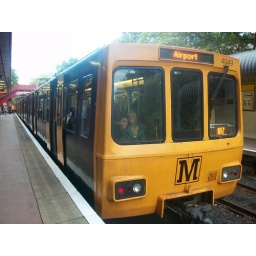
Tyne and Wear Metro-Metrocar 4049 at South GosforthWith two girls posing in the back window